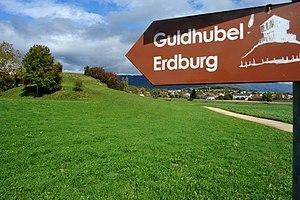
Cette liste présente la moitié des biens culturels d'importance nationale dans le canton de Berne. Cette liste correspond à l'édition 2009 de l'Inventaire Suisse des biens culturels d'importance nationale pour le canton de Berne. Il est trié par commune et inclus : 345 bâtiments séparés, 43 collections et 30 sites archéologiques et 4 cas particuliers.